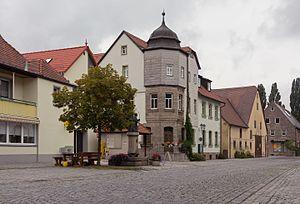
Marktbergel est une commune de Bavière, située dans l'arrondissement de Neustadt an der Aisch-Bad Windsheim, dans le district de Moyenne-Franconie.